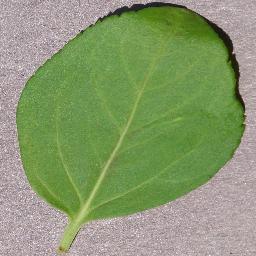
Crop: cherry
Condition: (including_sour)_healthy